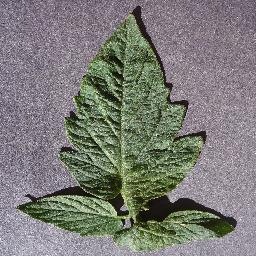
Label: Tomato___healthy